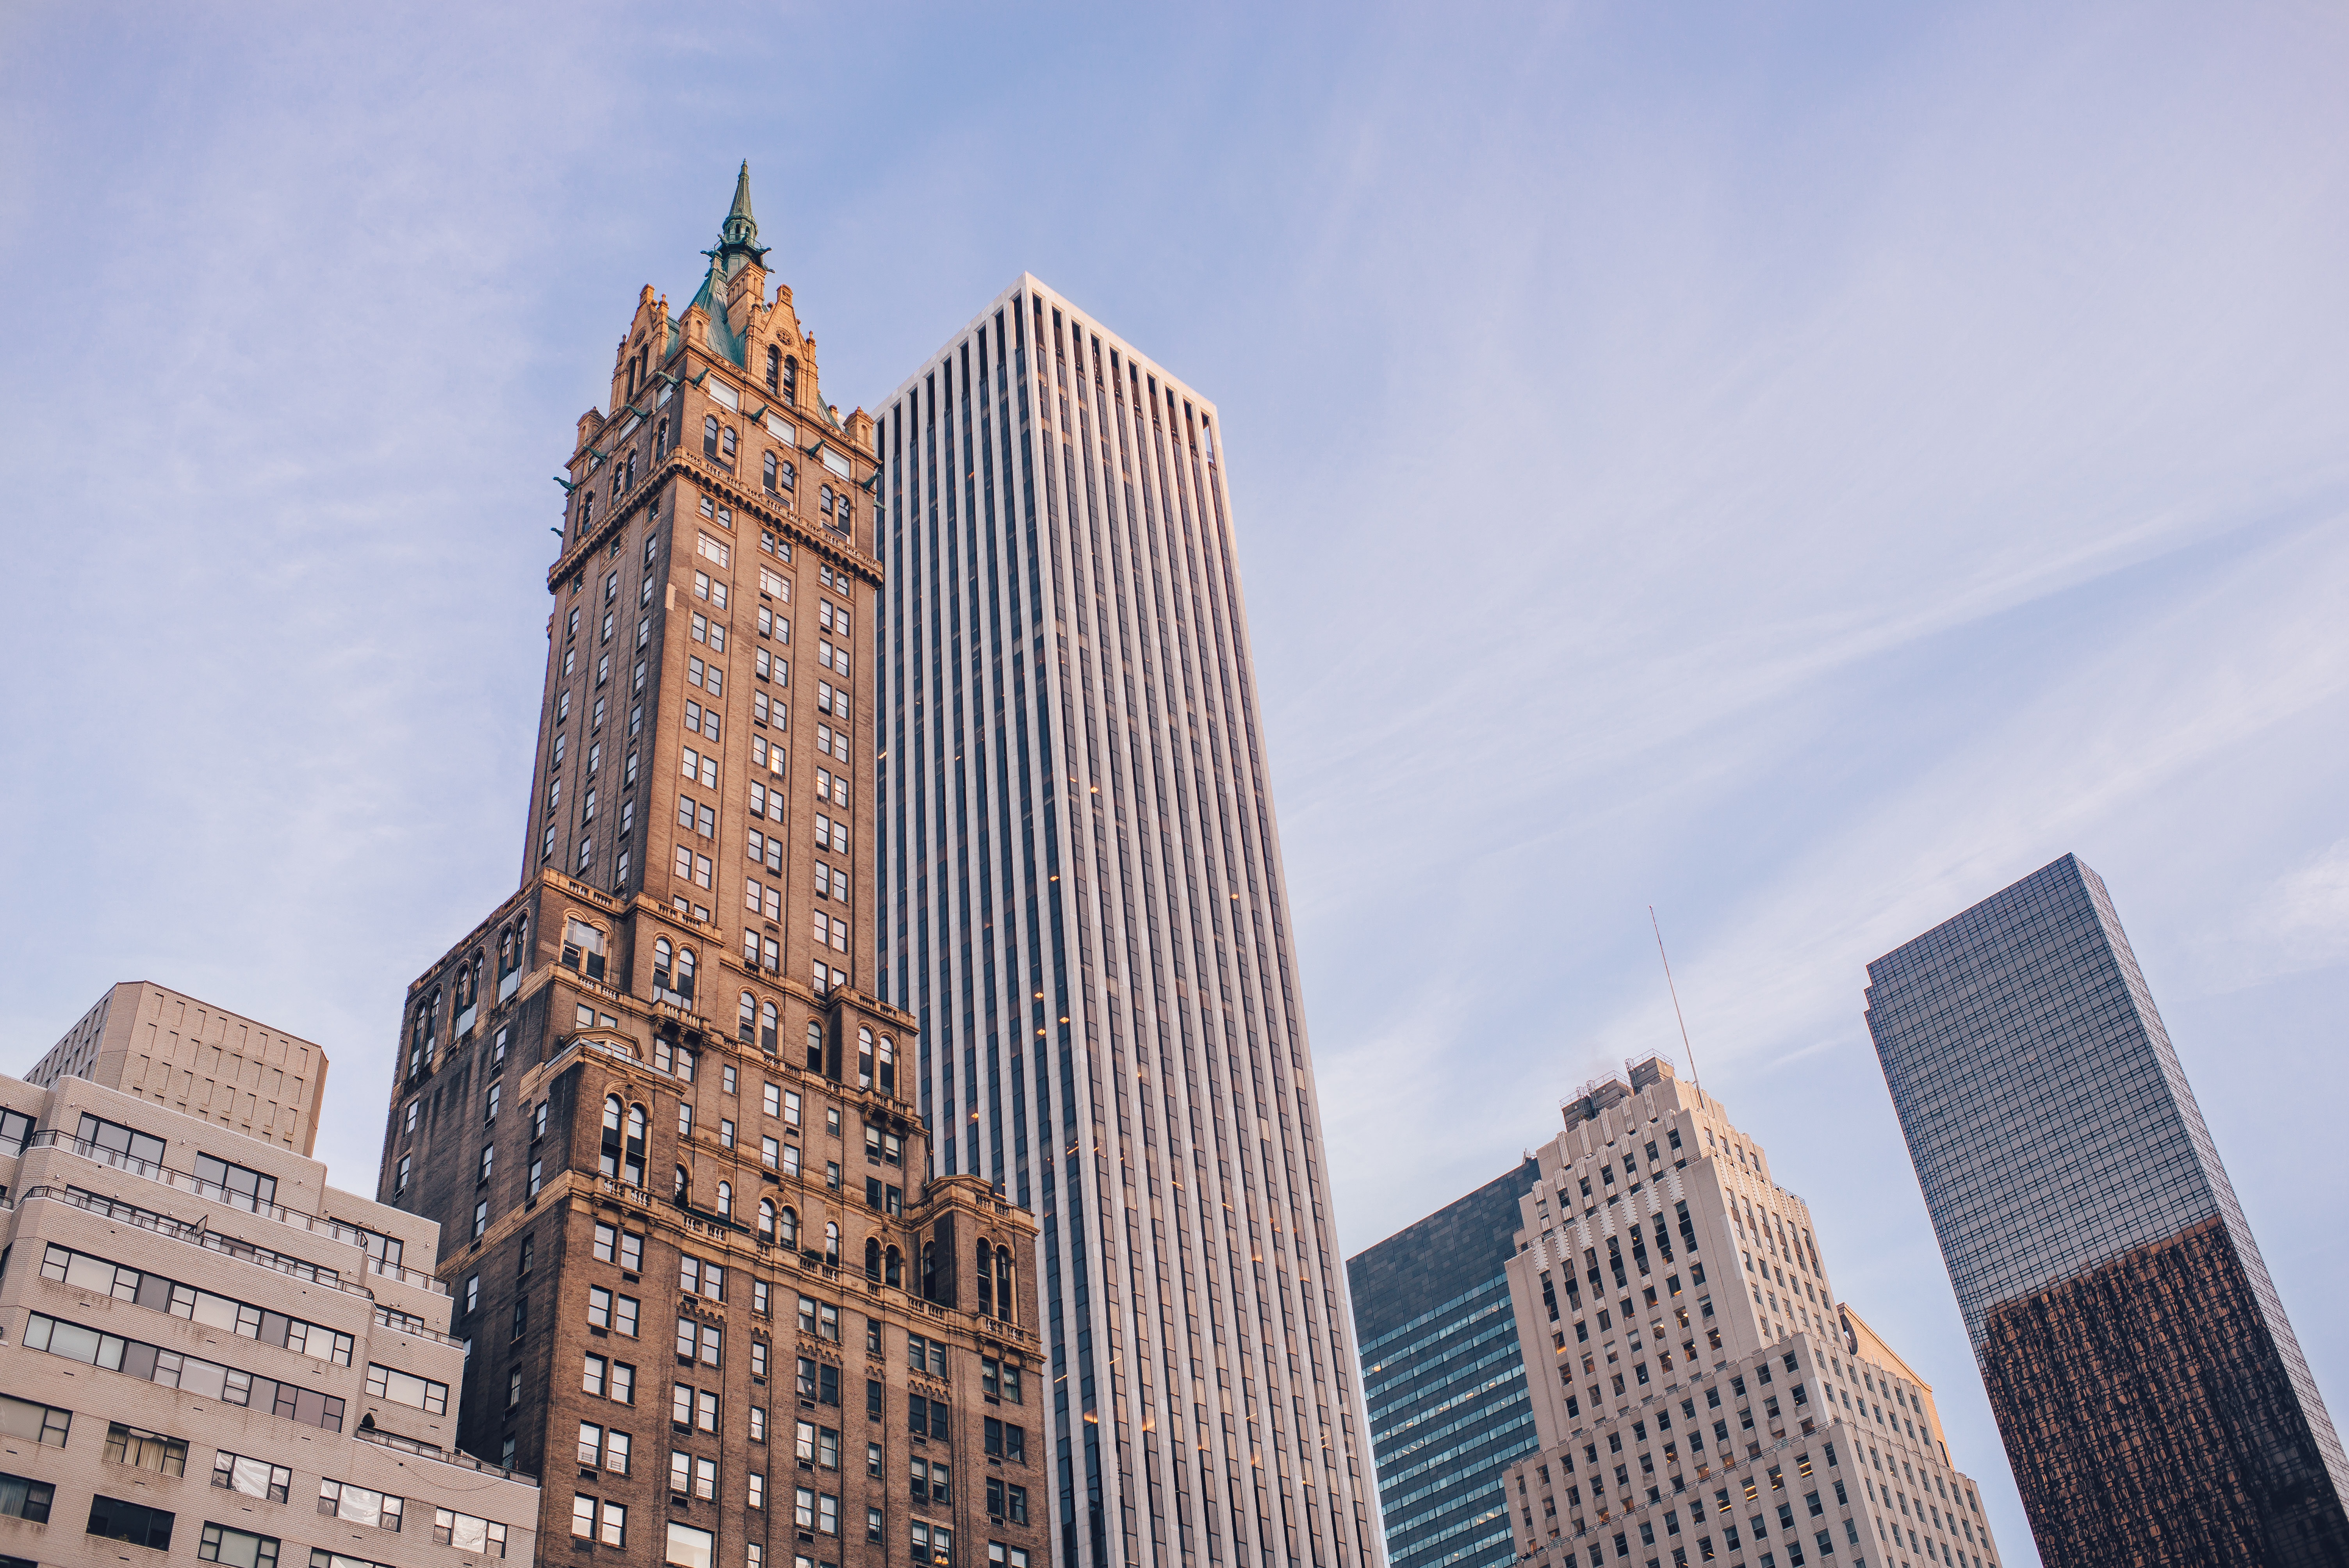
architecture, skyline, window, building, city, skyscraper, cityscape, downtown, tower, landmark, facade, tower block, tall, metropolis, neighbourhood, urban area, human settlement, metropolitan area